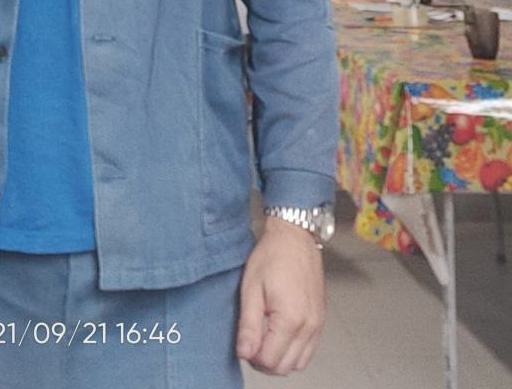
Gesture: no_gesture